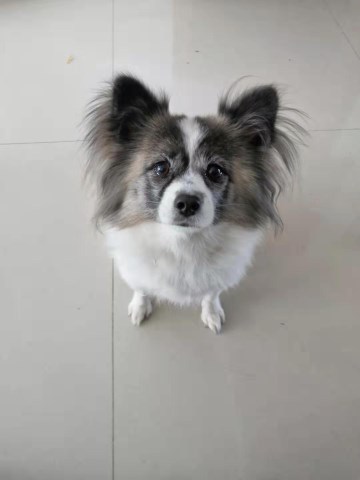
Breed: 806-n000129-papillon